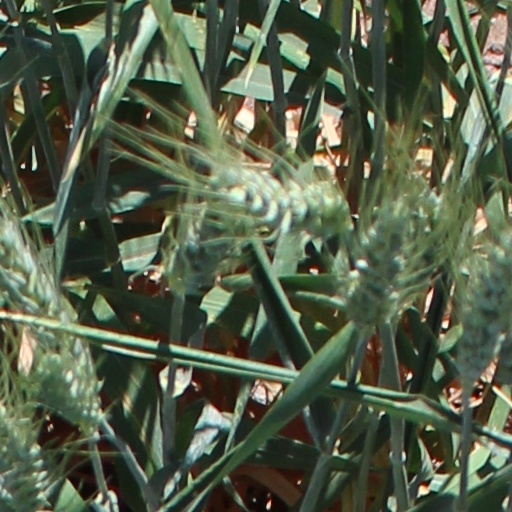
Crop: wheat